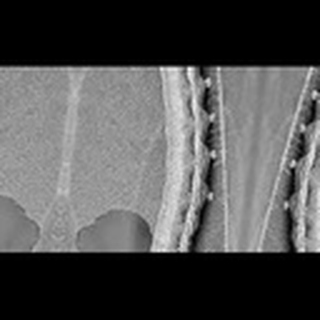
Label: cotton_army_worm